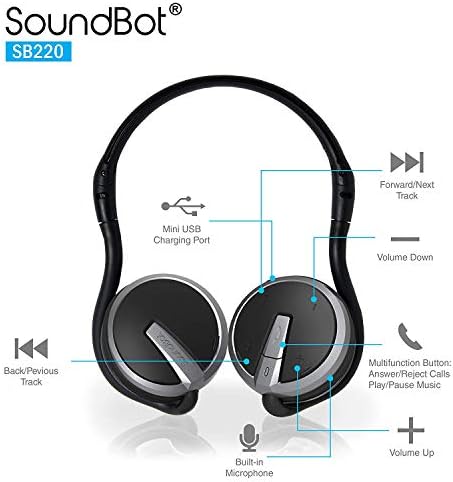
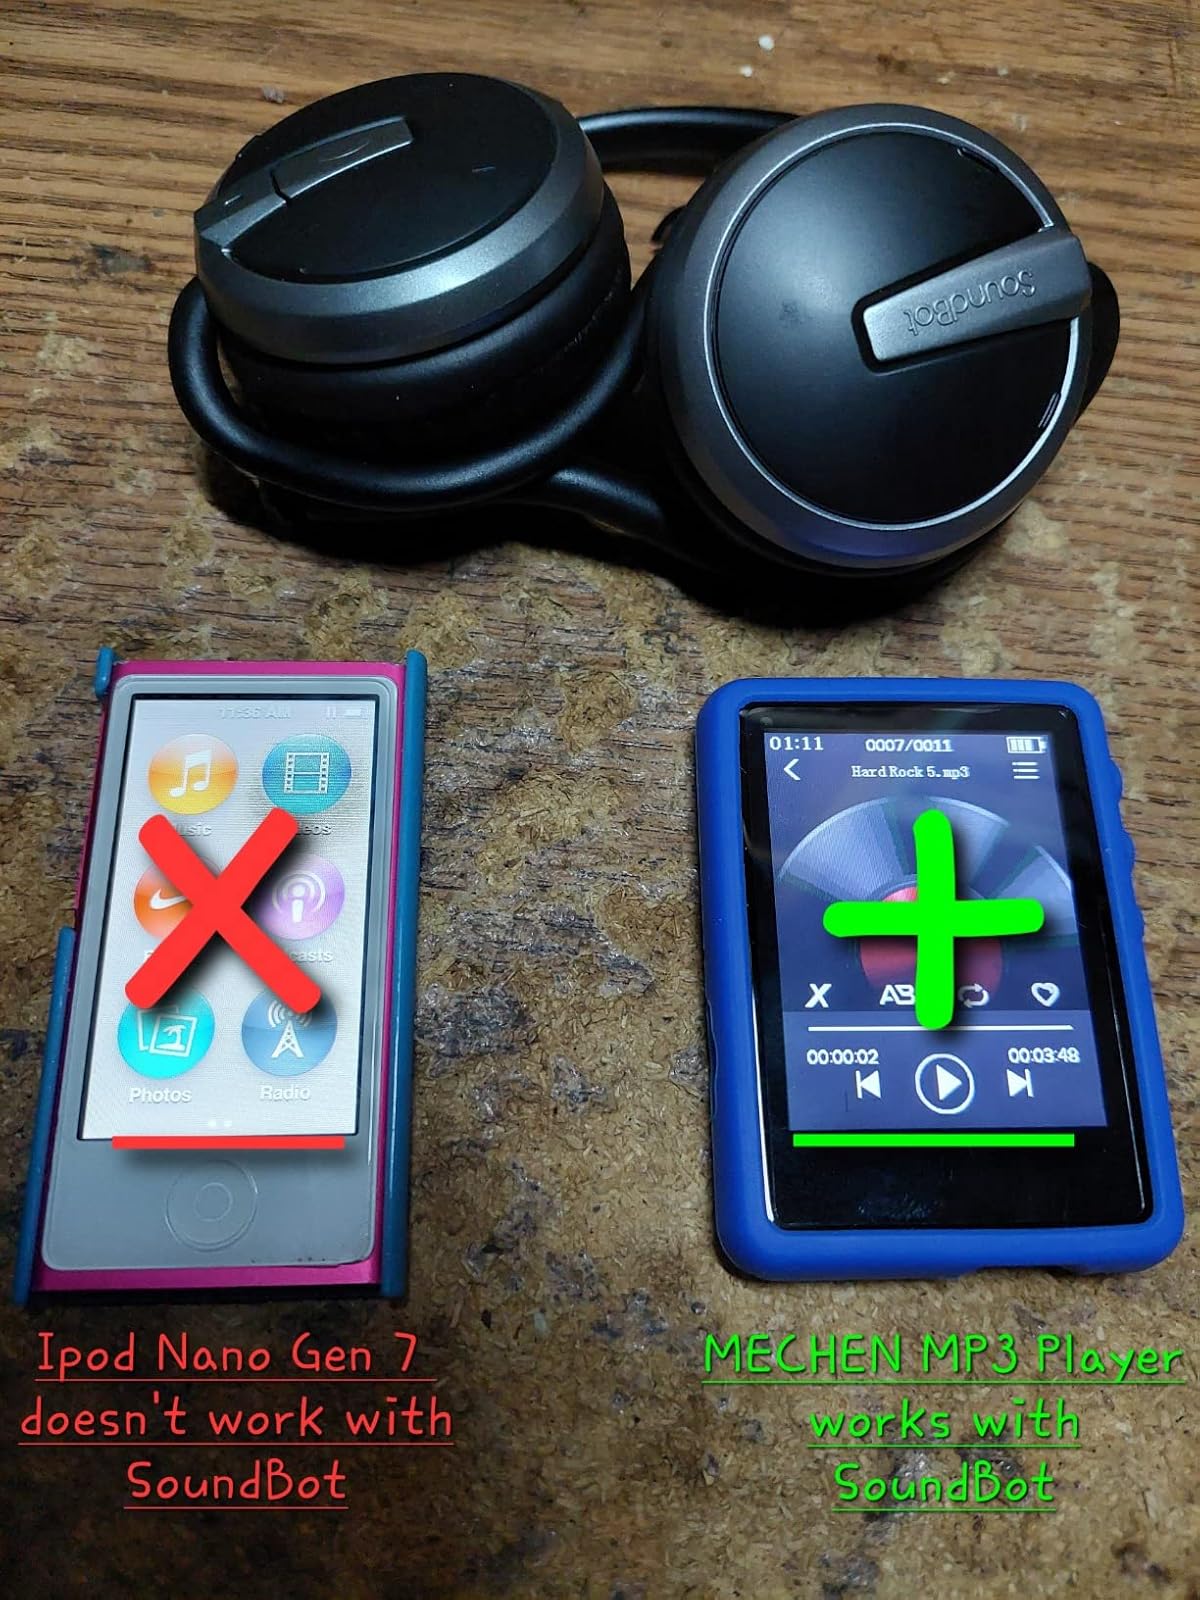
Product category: headphones
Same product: yes